Gandhidham

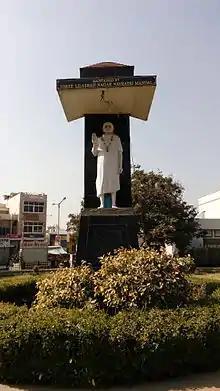
Lilashah statue at Gandhidham

Soon after the Partition of India, in 1947, a large group of Sindhi Hindus refugees from Sindh of Pakistan migrated to India. The maharaja of Kutch Vijayaraji donated of land to Bhai Pratap, who founded the Sindhu Resettlement Corporation Ltd. (SRC) to rehabilitate Sindhi Hindus that migrated from Sindh in Pakistan.